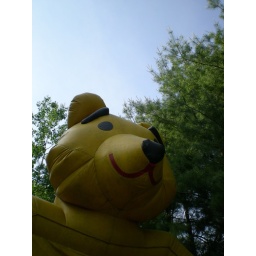
Pooh bear wants you to jump in his honey pot